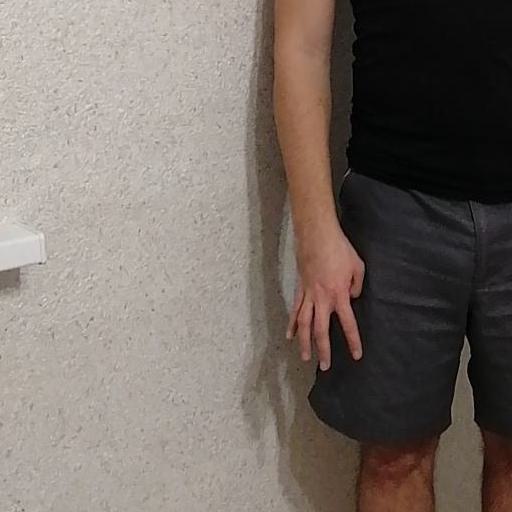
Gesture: no_gesture